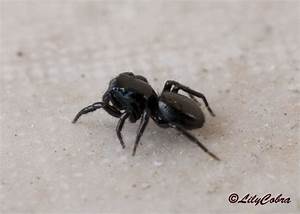
Label: spider